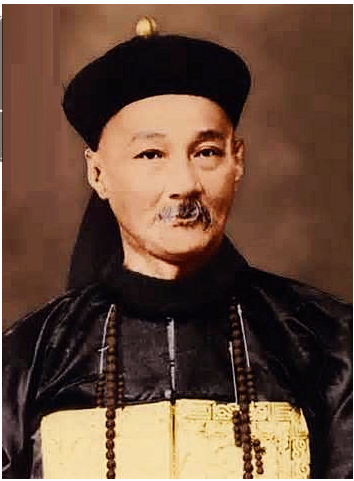
พระอนุวัฒน์ราชนิยม (ฮง เตชะวณิช)

| honorific_prefix = ยศข้าราชการทหารและพลเรือนของสยาม|รองหัวหมื่น
| name = พระอนุวัตน์ราชนิยม(ฮง เตชะวณิช)
| image = Hong Taechawanit.png
| death_place = จังหวัดพระนคร ประเทศสยาม
| nationality = ไทย
| other_names = แต้หงี่ฮง (鄭義豐), ยี่กอฮง (二哥豐), แต้ตี้ย้ง (鄭智勇)
| occupation = พ่อค้า, นายอากร
รองหัวหมื่น พระอนุวัตน์ราชนิยม (ฮง เตชะวณิช) มีชื่อจีนว่า แต้หงี่ฮง (鄭義豐) ยี่กอฮง (二哥豐) หรือ แต้ตี้ย้ง (鄭智勇) เกิดเมื่อวันอังคาร ขึ้น 10 ค่ำ เดือน 3 ปีจอ พ.ศ. 2394 (นับแบบปัจจุบัน) แต่ไม่มีหลักฐานแน่ชัดว่าเกิดในประเทศไทย หรือเดินทางมาจากประเทศจีน ศาลเจ้าพ่อหวยคนแรกของไทย! บนโรงพักพลับพลาชัย www.go6tv.com/ ท่านประกอบอาชีพค้าขาย และมีตำแหน่งเป็นนายอากรที่มีชื่อเสียงในยุคนั้น และเสียชีวิตเมื่อวันที่ 5 มีนาคม พ.ศ. 2479 รวมอายุได้ 87 ปี
== ประวัติ ==
ประวัติของยี่กอฮงนั้น ส่วนที่เชื่อว่า เกิดในประเทศไทย ยี่กอฮงเป็นบุตรนายเกีย แซ่แต้ ชาวจีน กับนางเกิด ชาวไทย ซึ่งเมื่อยี่กอฮงถือกำเนิดมานั้น นายเกียผู้เป็นบิดาได้ตั้งหลักฐานอยู่ในพระนคร โดยเปิดร้านค้าขายผ้าอยู่ที่หัวมุมสี่กั๊กพระยาศรี เสาชิงช้า ด้านถนนบำรุงเมือง เมื่ออายุประมาณ 7 ขวบ บิดาและมารดาถึงแก่กรรม ญาติฝ่ายบิดาที่เป็นคนจีนจึงรับกลับไปอยู่ที่เมืองจีนจนกระทั่งอายุ 16 ปี จึงกลับมายังประเทศไทยเมื่อ พ.ศ. 2409 และไม่ได้กลับไปประเทศจีนอีกเลย โดยได้เข้าทำงานเป็นเสมียนโรงบ่อนของพระยาภักดีภัทรากร (เล่ากี้ปิง) อาศัยและประกอบอาชีพค้าขายอยู่ที่จังหวัดเชียงใหม่ และได้สมรสเป็นลูกเขยของคหบดีย่านตลาดสันป่าข่อย จนอายุได้ประมาณ 30 ปี ยี่กอฮงได้ล่องแพนำสินค้าลงมาค้าขายอยู่แถวบริเวณหน้าจวนของท่านเจ้าคุณโชฎึกราชเศรษฐี บริเวณวัดอรุณราชวรารามราชวรมหาวิหาร เมื่อค้าขายได้ในระดับหนึ่ง ยี่กอฮงจึงตัดสินใจมาตั้งรกรากทำการค้าอยู่ที่พระนครโดยถาวร
ส่วนที่เชื่อว่า เกิดในประเทศจีน ยี่กอฮงเป็นชาวจีนแต้จิ๋วที่ถือกำเนิดในมณฑลกวางตุ้ง ใน พ.ศ. 2394 เมื่ออายุ 16 ปี ได้เข้ามาพึ่งพระบรมโพธิสมภารของพระบาทสมเด็จพระจุลจอมเกล้าเจ้าอยู่หัว รัชกาลที่ 5 โดยตั้งปณิธานว่าจะประกอบอาชีพค้าขายในสยามตลอดชีวิต
ส่วนประวัติจากจีนกล่าวว่า ยี่กอฮงเป็นชาวจีนแต้จิ๋วที่ถือกำเนิดที่ปากน้ำ เมืองสมุทรปราการ ใน พ.ศ. 2394 ชื่อจริงคือแต้หงี่ฮง เป็นบุตรของนายแต้ซี่เซ็ง (鄭詩生) ชาวจีนแต้จิ๋วจากหมู่บ้านคี้ฮึ๊ง (淇園鄉) อำเภอเตี่ยอัง (潮安縣) มณฑลกวางตุ้ง ที่อพยพมาไทยพร้อมกับภรรยา ต่อมาแต้ซี่เซ็งพาบุตรและภรรยากลับบ้านเกิดแล้วกลับมาทำงานที่เมืองไทยอีกครั้ง แต่แต้ซี่เซ็งมาป่วยหนักและสิ้นชีพที่ประเทศไทย ในเวลานั้น แต้หงี่ฮงมีอายุได้เพียงเก้าขวบ แม่ของแต้หงี่ฮงได้ย้ายไปอำเภอเท่งไฮ และแต่งงานใหม่ แต้หงี่ฮงไม่ถูกกับพ่อเลี้ยงอย่างรุนแรง ใน พ.ศ. 2406 แต้หงี่ฮงตัดสินใจหนีออกจากบ้านมาลงเรือสำเภาหัวแดงที่ท่าเรือซัวเถา เพื่อเดินทางสู่ประเทศไทยในวัย 13 ปี
แต้หงี่ฮงทำงานเป็นเด็กรับใช้อยู่แถวท่าเรือริมแม่น้ำเจ้าพระยา ย่านสำเพ็ง ต่อมามีชาวจีนอำเภอกิ๊กเอี๊ยชื่อหลิ่มมั่ง (林蟒) เป็นหนึ่งในกบฏเมืองแมนแดนสันติ ได้พาบริวารหนีการปราบปรามมาเมืองไทย และได้ตั้งสมาคมอั้งยี่ เรียกกันว่า ตั่วกอมั่ง (大哥蟒) และได้ชักชวนแต้หงี่ฮงซึ่งตอนนั้นมีอายุได้ 16 ปีแล้ว ให้เข้าร่วมสมาคมอั้งยี่ เมื่อตั่วกอมั่งสิ้นชีพ แต้หงี่ฮงได้ขึ้นเป็นหัวหน้าแทน แต่ไม่ยอมให้ใครเรียกตั่วกอ จึงเรียกกันว่ายี่กอฮง (二哥豐) ต่อมาได้เป็นนายอากรบ่อนเบี้ย คุมการออกหวย ก.ข. และทำการค้าหลายอย่าง โดยเฉพาะกิจการเดินเรือกลไฟจีน-สยาม (華暹輪船公司) ในปี พ.ศ. 2493 และท่านได้เลือกทำเลปลูกคฤหาสน์อยู่ตรงสถานีตำรวจนครบาลห้าแยกพลับพลาไชย|พลับพลาไชยในปัจจุบัน
ยี่กอฮงมีส่วนในการบริจาคทรัพย์สินและได้สร้างสาธารณประโยชน์ไว้อย่างมากมาย เช่น ถนน, สะพานฮงอุทิศ สะพานนิยมนฤนาถ สะพานอนุวัฒนโรดม, โรงเรียนวัดสะพานสูง, โรงเรียนเผยอิง เมื่อ พ.ศ. 2463, ศาลเจ้าเก่าถนนทรงวาด, ศาลเจ้าไต้ฮงกง, ก่อสร้างท่าน้ำฮั่วเซี้ยม, ริเริ่มก่อตั้งโรงพยาบาลเทียนฟ้ามูลนิธิ|โรงพยาบาลเทียนฟ้า เป็นต้น ท่านเป็นผู้ริเริ่มก่อตั้งมูลนิธิป่อเต็กตึ๊งขึ้น โดยชักชวนเหล่าพรรคพวกเพื่อนฝูงในสมัยนั้น มาร่วมกันสร้างมูลนิธิช่วยเหลือผู้ยากไร้ตกทุกข์ได้ยากและสนับสนุนทุนการศึกษาให้แก่เด็กที่เรียนดีแต่ยากไร้ อีกทั้งยังเป็นผู้มีส่วนในการรณรงค์หาเงินเข้าสภากาชาดไทยอย่างมากมาย รวมถึงได้บริจาคเงิน 10,000 บาทในการก่อสร้างโรงพยาบาลจุฬาลงกรณ์ โดยได้เป็นสมาชิกกิตติมศักดิ์หมายเลข 9 และมื่อครั้งเกิดแผ่นดินไหวใหญ่ในแต้จิ๋ว ในวันที่ 13 เดือนกุมภาพันธ์ พ.ศ. 2461 ยี่กอฮงก็ได้ระดมเงินบริจาคจำนวนมหาศาลจากเมืองไทยไปช่วยเหลือผู้คนที่ตกทุกข์ได้ยากในดินแดนบ้านเกิด
เมื่อครั้งที่ซุน ยัตเซ็น เดินทางมาถึงไทยในวันที่ 20 เดือนพฤศจิกายน พ.ศ. 2451 ยี่กอฮงได้ให้การต้อนรับ หลังจากพูดคุยกับซุน ยัตเซ็นที่คฤหาสน์ของท่านแล้ว ยี่กอฮงตัดสินใจตัดผมเปียทิ้ง และอาสาเป็นผู้ก่อตั้งสมาคมลับถงเหมิงฮุ่ยประจำประเทศไทยขึ้น แล้วยังมอบเงินสนับสนุนการปฏิวัติกับซุน ยัตเซ็นเป็นจำนวนเงินถึงหนึ่งแสนหยวน แล้วสาบานเป็นพี่น้องกับซุน ยัตเซ็นที่อายุอ่อนกว่า ซุนยัต เซ็นได้ตั้งชื่อให้ยี่กอฮงว่า ตี้ย้ง (智勇) หมายถึงผู้ที่มีพร้อมทั้งปัญญาและความกล้าหาญ จึงเรียกท่านอีกชื่อว่า แต้ตี้ย้ง (鄭智勇) และยกย่องยี่กอฮงว่าเป็น เจ้าสัวนักปฏิวัติ (革命座山) ด้วย ยี่กอฮง ชาวจีนยุคแรกๆ ในสยาม
นอกจากนี้ยี่กอฮงยังได้รับพระราชทานตำแหน่ง หย่งหลกไต่ฮู (榮祿大夫) ขุนนางฝ่ายพลเรือนระดับ 1 ชั้นโท จากราชวงศ์ชิงด้วย ซึ่งเป็นขุนนางจีนสยามที่ได้รับพระราชทานตำแหน่งขุนนางจีนระดับสูงที่สุดในไทยพิมพ์ประไพ พิศาลบุตร : กระเบื้องถ้วยกะลาแตก 2550
== พระราชทานบรรดาศักดิ์ ==
ในสมัยพระบาทสมเด็จพระมงกุฎเกล้าเจ้าอยู่หัว รัชกาลที่ 6 ทรงทราบถึงคุณความดีและทรงพอพระทัยอย่างมาก จึงโปรดเกล้าฯ พระราชทานบรรดาศักดิ์เป็น "พระอนุวัตน์ราชนิยม"รองหัวหมื่น กรมมหาดเล็ก เมื่อวันที่ 1 มิถุนายน พ.ศ. 2461 และพระราชทานนามสกุล "เตชะวณิช" ตำแหน่งนายอากร เมื่อวันที่ 28 กรกฎาคม พ.ศ. 2461 เจ้าพ่อยี่กอฮง www.thairath.co.th
== บั้นปลายชีวิต ==
เมื่อวันที่ 5 มีนาคม พ.ศ. 2479 (นับแบบปัจจุบันคือปี พ.ศ. 2480) รองหัวหมื่น พระอนุวัตน์ราชนิยมได้เสียชีวิตลงอย่างสงบในบ้านของท่าน สิริอายุรวม 86 ปี ในย่านชุมชนกุฎีจีน ศพของท่านได้นำกลับไปฝัง ที่สุสานในเมืองปังโคย ประเทศจีน ขณะเดียวกันหลวงอดุลเดชจรัส ผู้เป็นอธิบดีกรมตำรวจในสมัยนั้นมีความต้องการใช้บ้านของท่านมาเป็นโรงพักกลางแทนโรงพักสามแยกที่ถูกไฟไหม้เสียหายไป จึงทำการรื้อตัวอาคารเดิมทั้งหมดทิ้งลง แล้วสร้างอาคารใหม่ขึ้นมาแทน และสร้างศาลพ่อปู่เจ้ายี่กอฮงไว้บนโรงพักแห่งนี้ด้วย พระอนุวัตน์ราชนิยม (ยี่กอฮง) /update.in.th/
== อ้างอิง ==
หมวดหมู่:ชาวไทยเชื้อสายแต้จิ๋ว
หมวดหมู่:บรรดาศักดิ์ชั้นพระ
หมวดหมู่:นักธุรกิจชาวจีน
หมวดหมู่:บุคคลจากโรงเรียนช่องฟ้าซินเซิงวาณิชบำรุง
หมวดหมู่:ชาวจีนในประเทศไทย